Karl Jansson

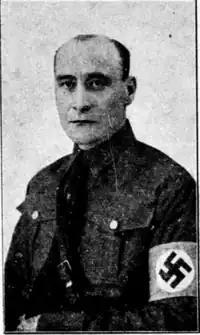
Jansson in 1933

Karl Algot Jansson ( October 30, 1898 Lohja – June 29, 1963) was a Finnish journalist and radical right-wing activist.